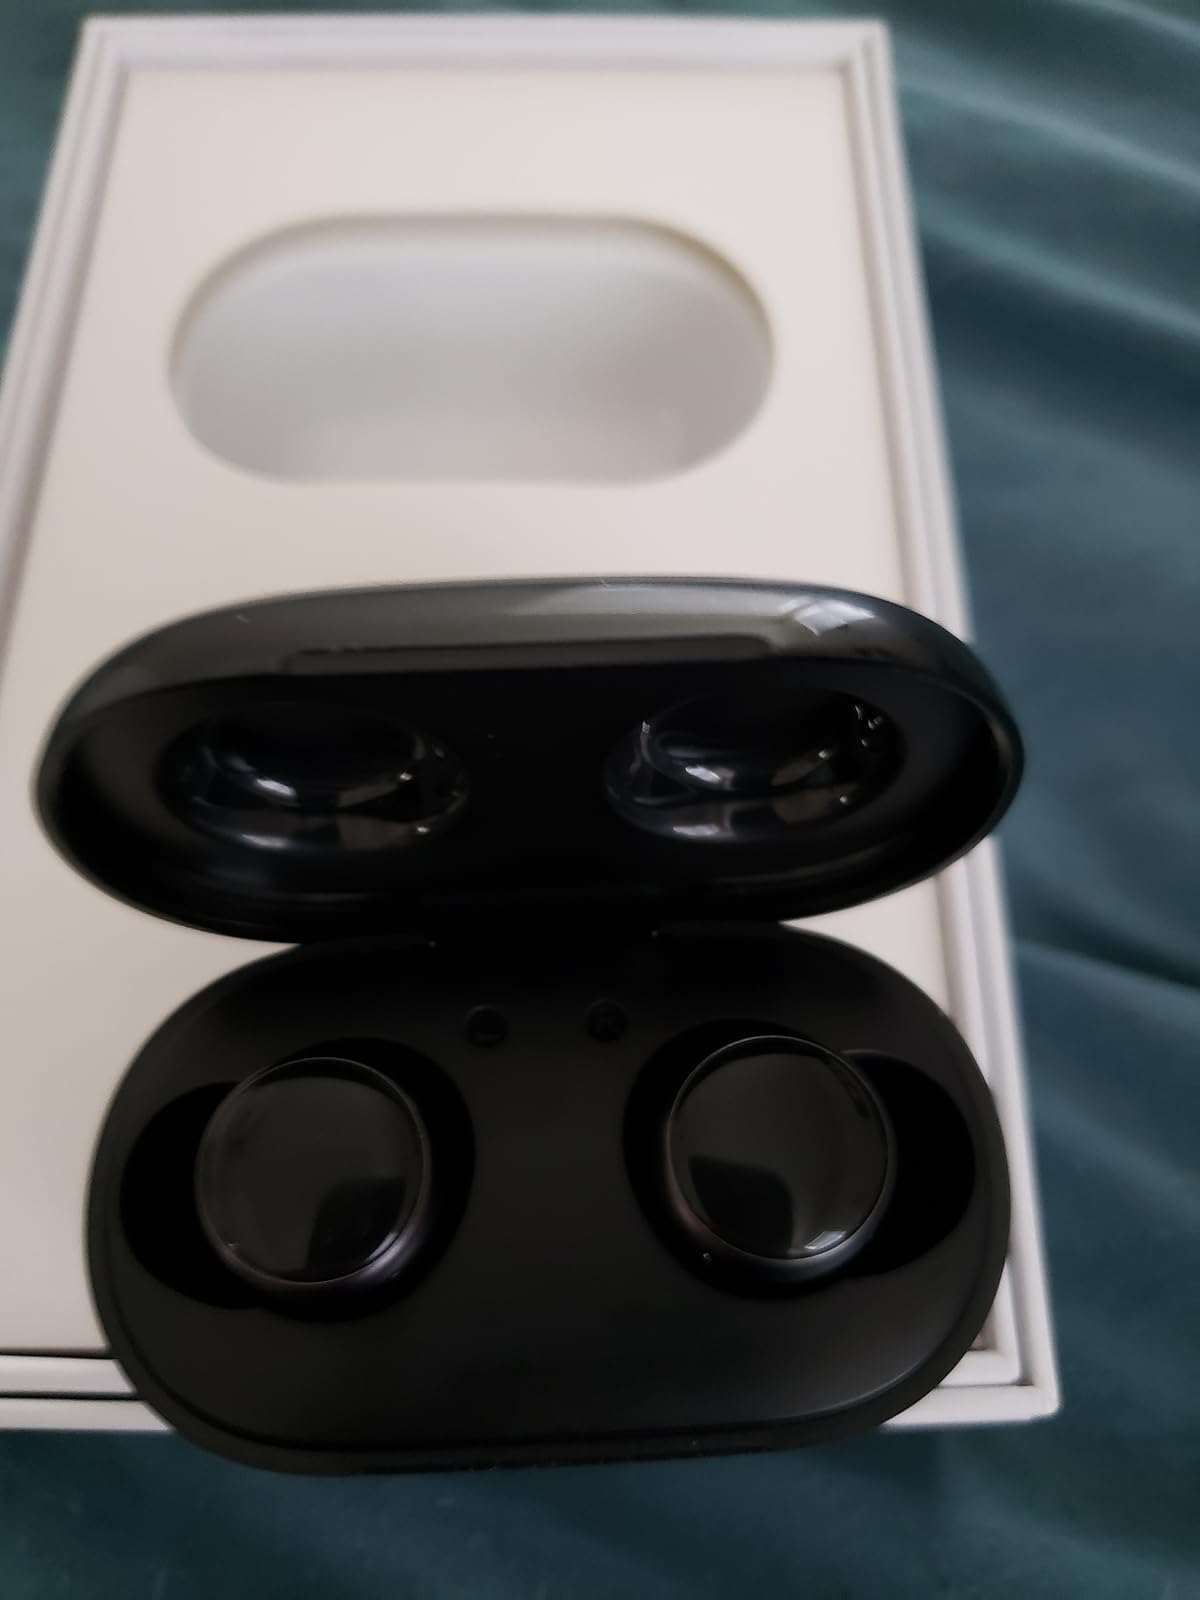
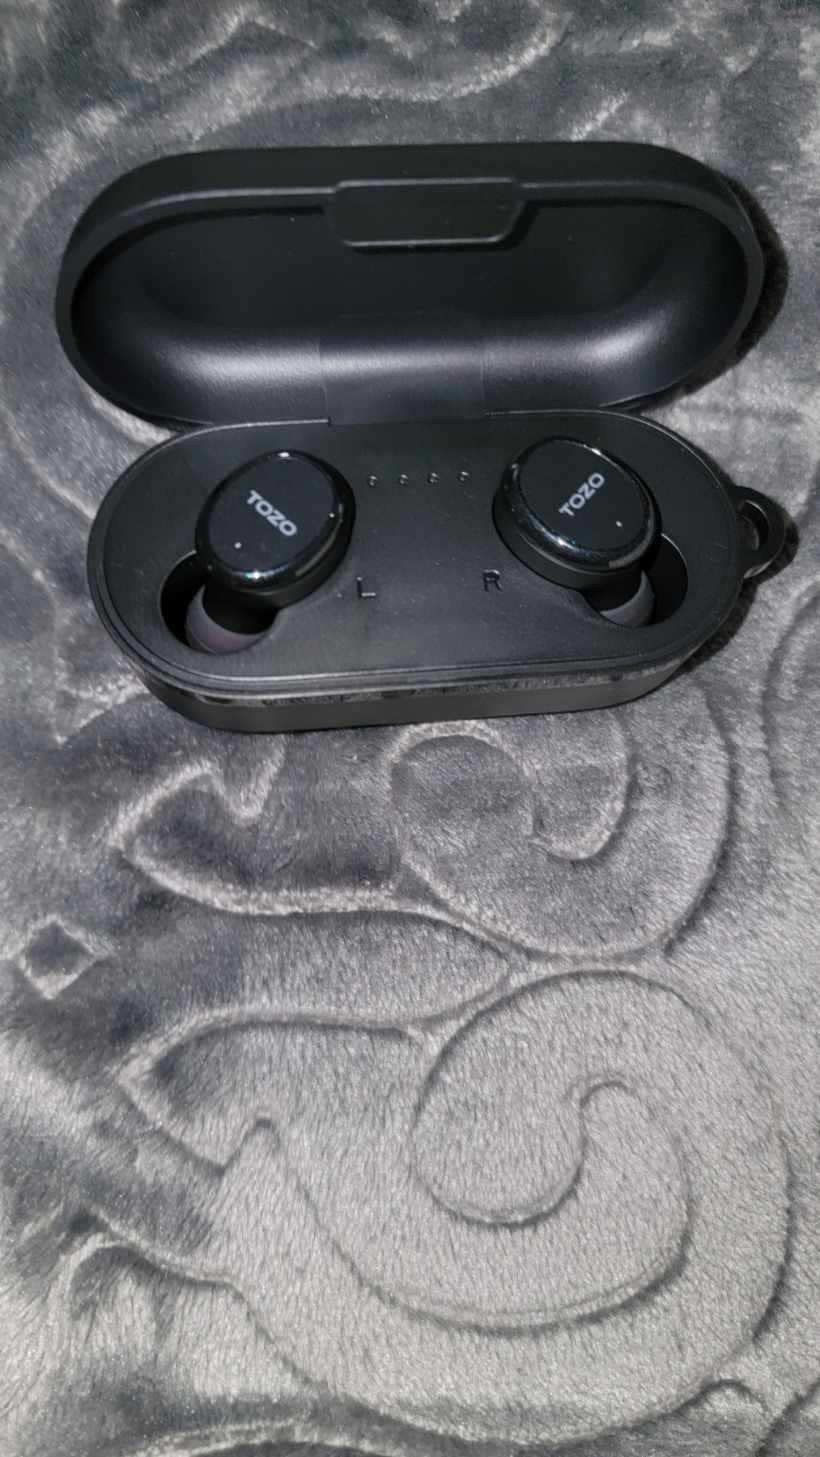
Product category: earbuds
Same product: no